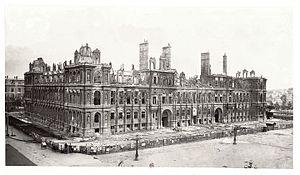
L'hôtel de ville de Paris, après l'incendie de la Commune en 1871.
En France, l'état de siège est un dispositif législatif et constitutionnel permettant le transfert de pouvoirs de police de l'autorité civile à l'autorité militaire, la création de juridictions militaires et l'extension des pouvoirs de police. Ce type de norme juridique est comparable dans une certaine mesure à la loi martiale.